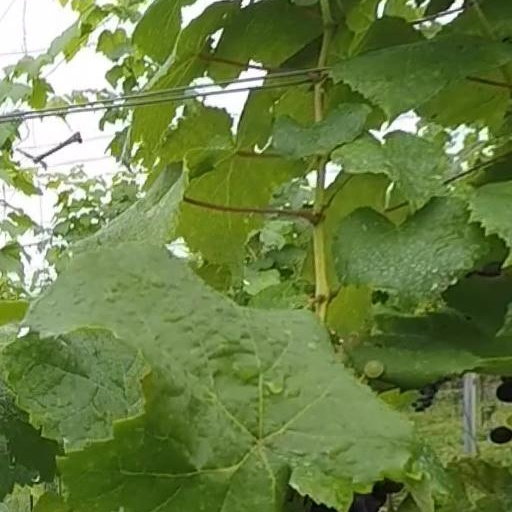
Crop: grape